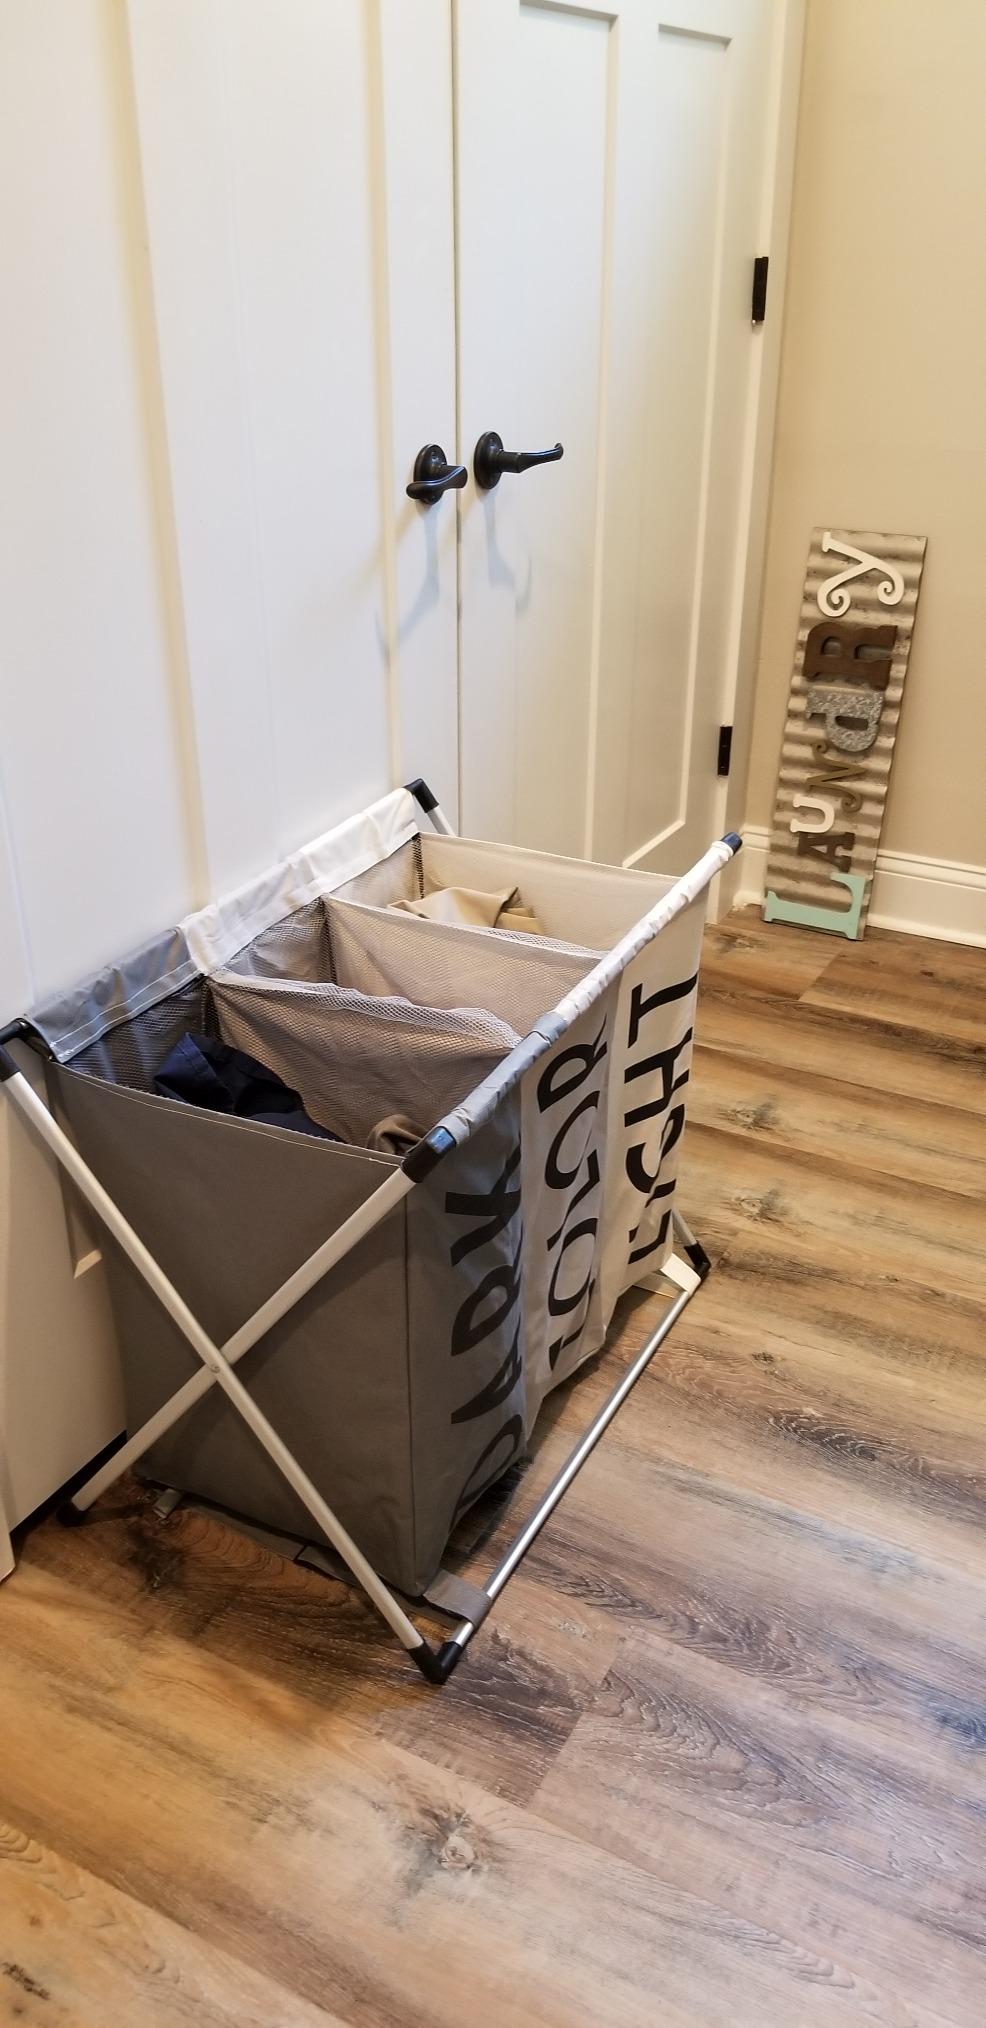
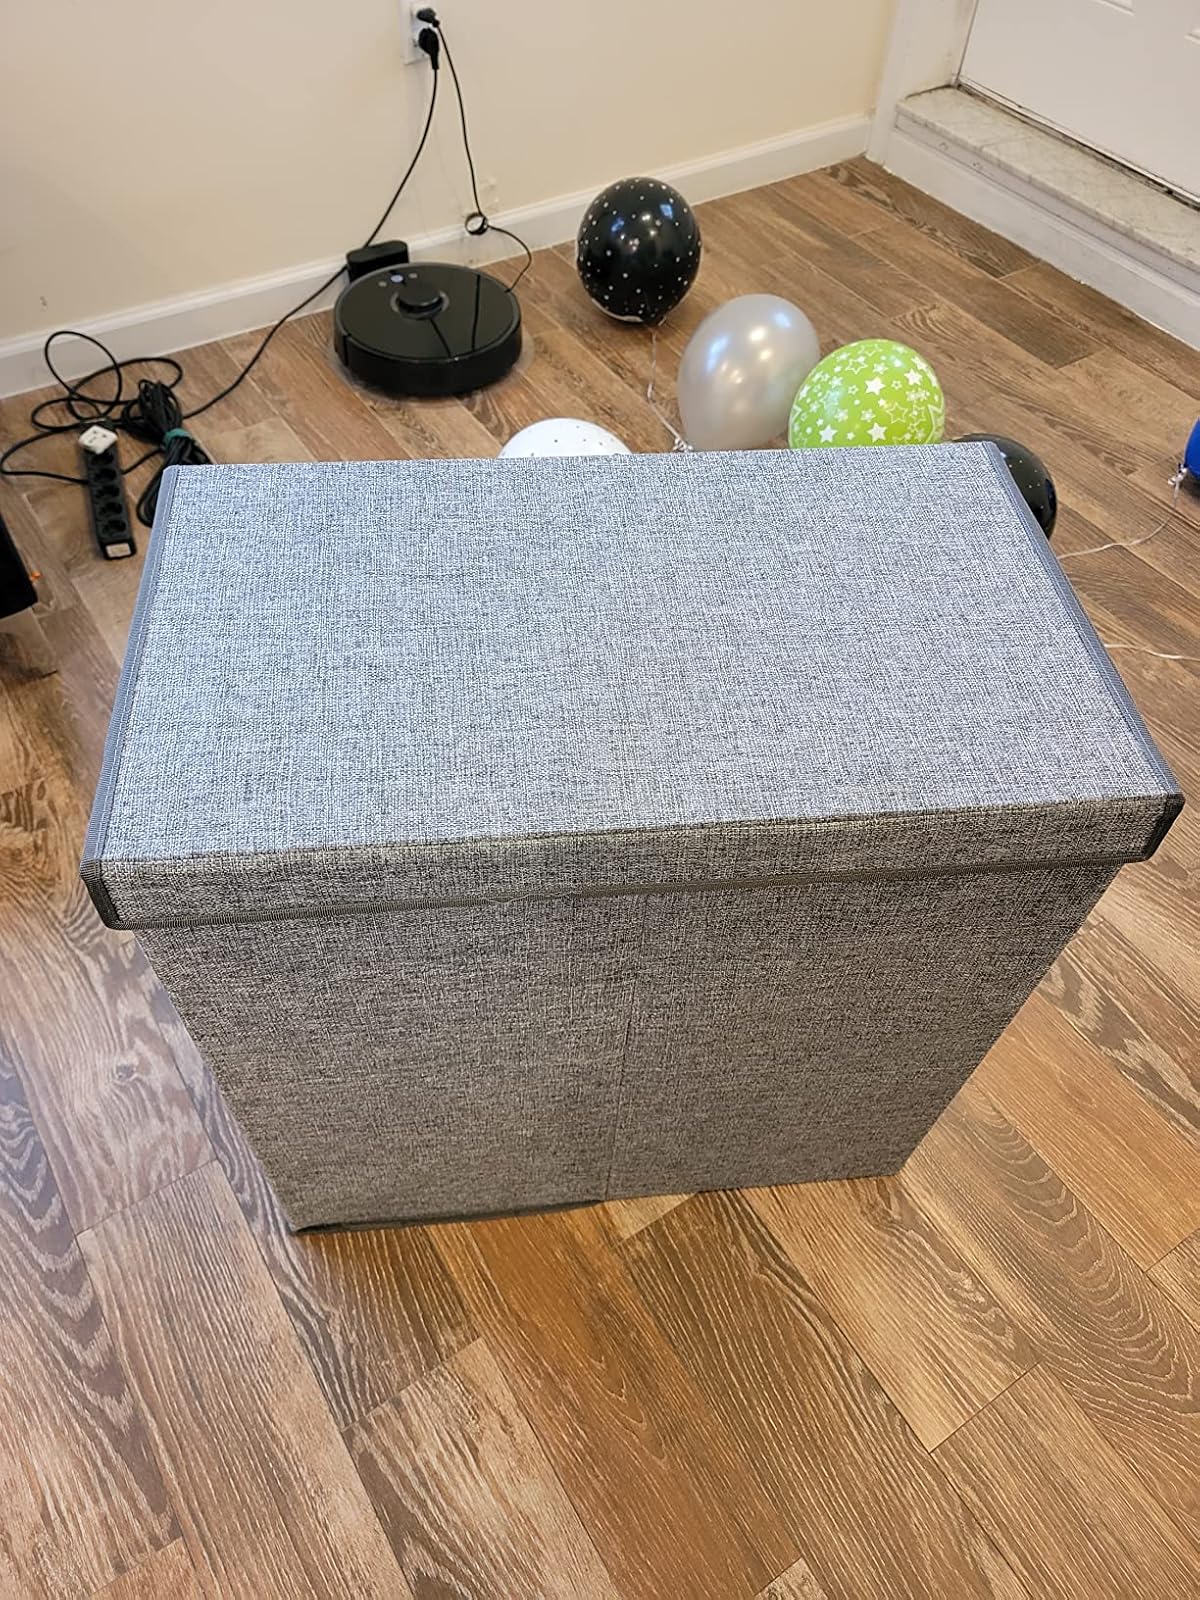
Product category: items_hamper
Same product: no